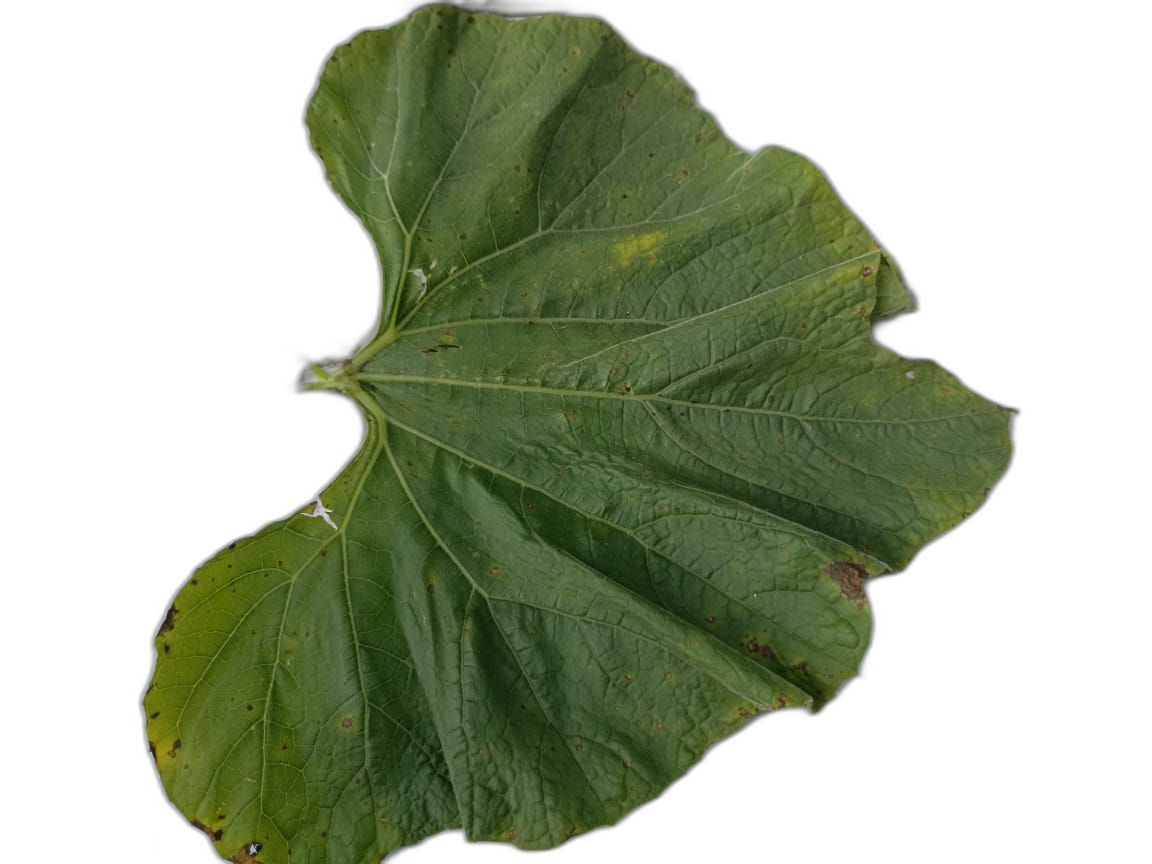
Crop: Bottle Gourd
Label: Early_Alternaria_Leaf_Blight